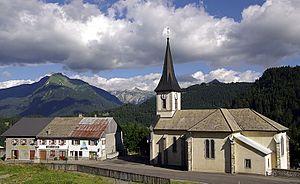
Village de La Côte d'Arbroz, au coeur de la Vallée d'Aulps, Haute-Savoie, France
Cette liste des églises de la Haute-Savoie recense les édifices religieux - églises, basiliques et cathédrales - situés dans le département de la Haute-Savoie. Tous sont situés dans le diocèse d'Annecy, hormis ceux situés dans les paroisses du canton de Rumilly, unis à l'archidiocèse de Chambéry, Maurienne et Tarentaise.
L'église Notre-Dame-de-l'Assomption de La Côte-d'Arbroz est un lieu de culte catholique, situé en Haute-Savoie, sur la commune de La Côte-d'Arbroz.
La Côte-d'Arbroz est une commune française située dans le département de Haute-Savoie, en région Auvergne-Rhône-Alpes.